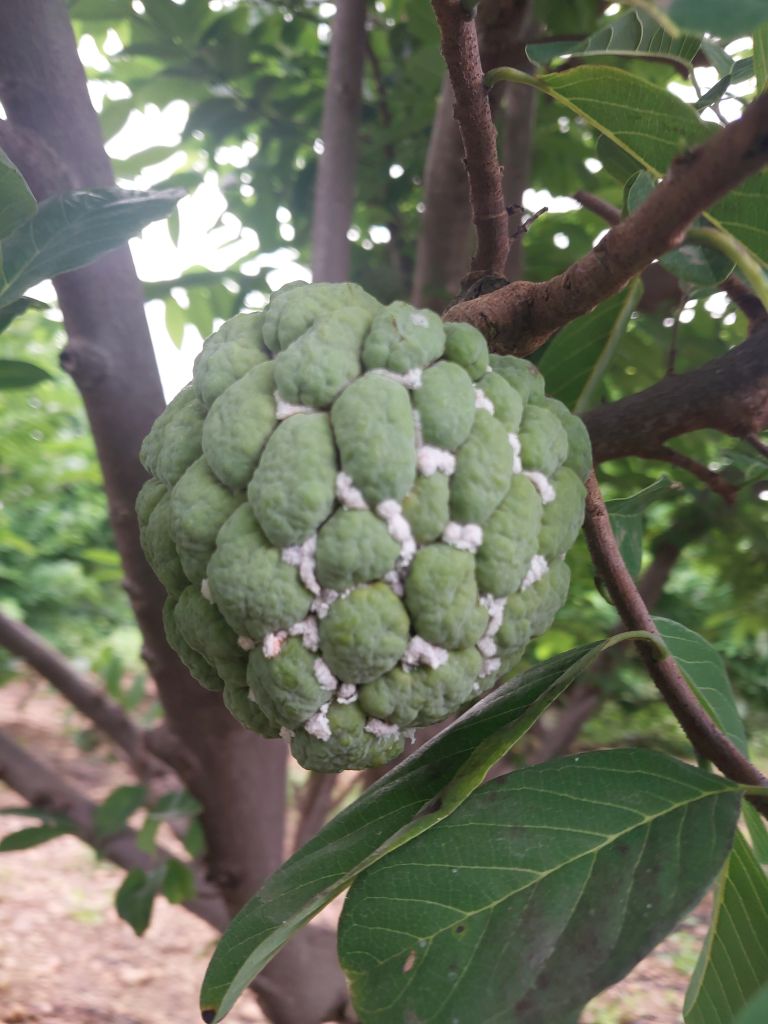
Disease label: Mealy Bug